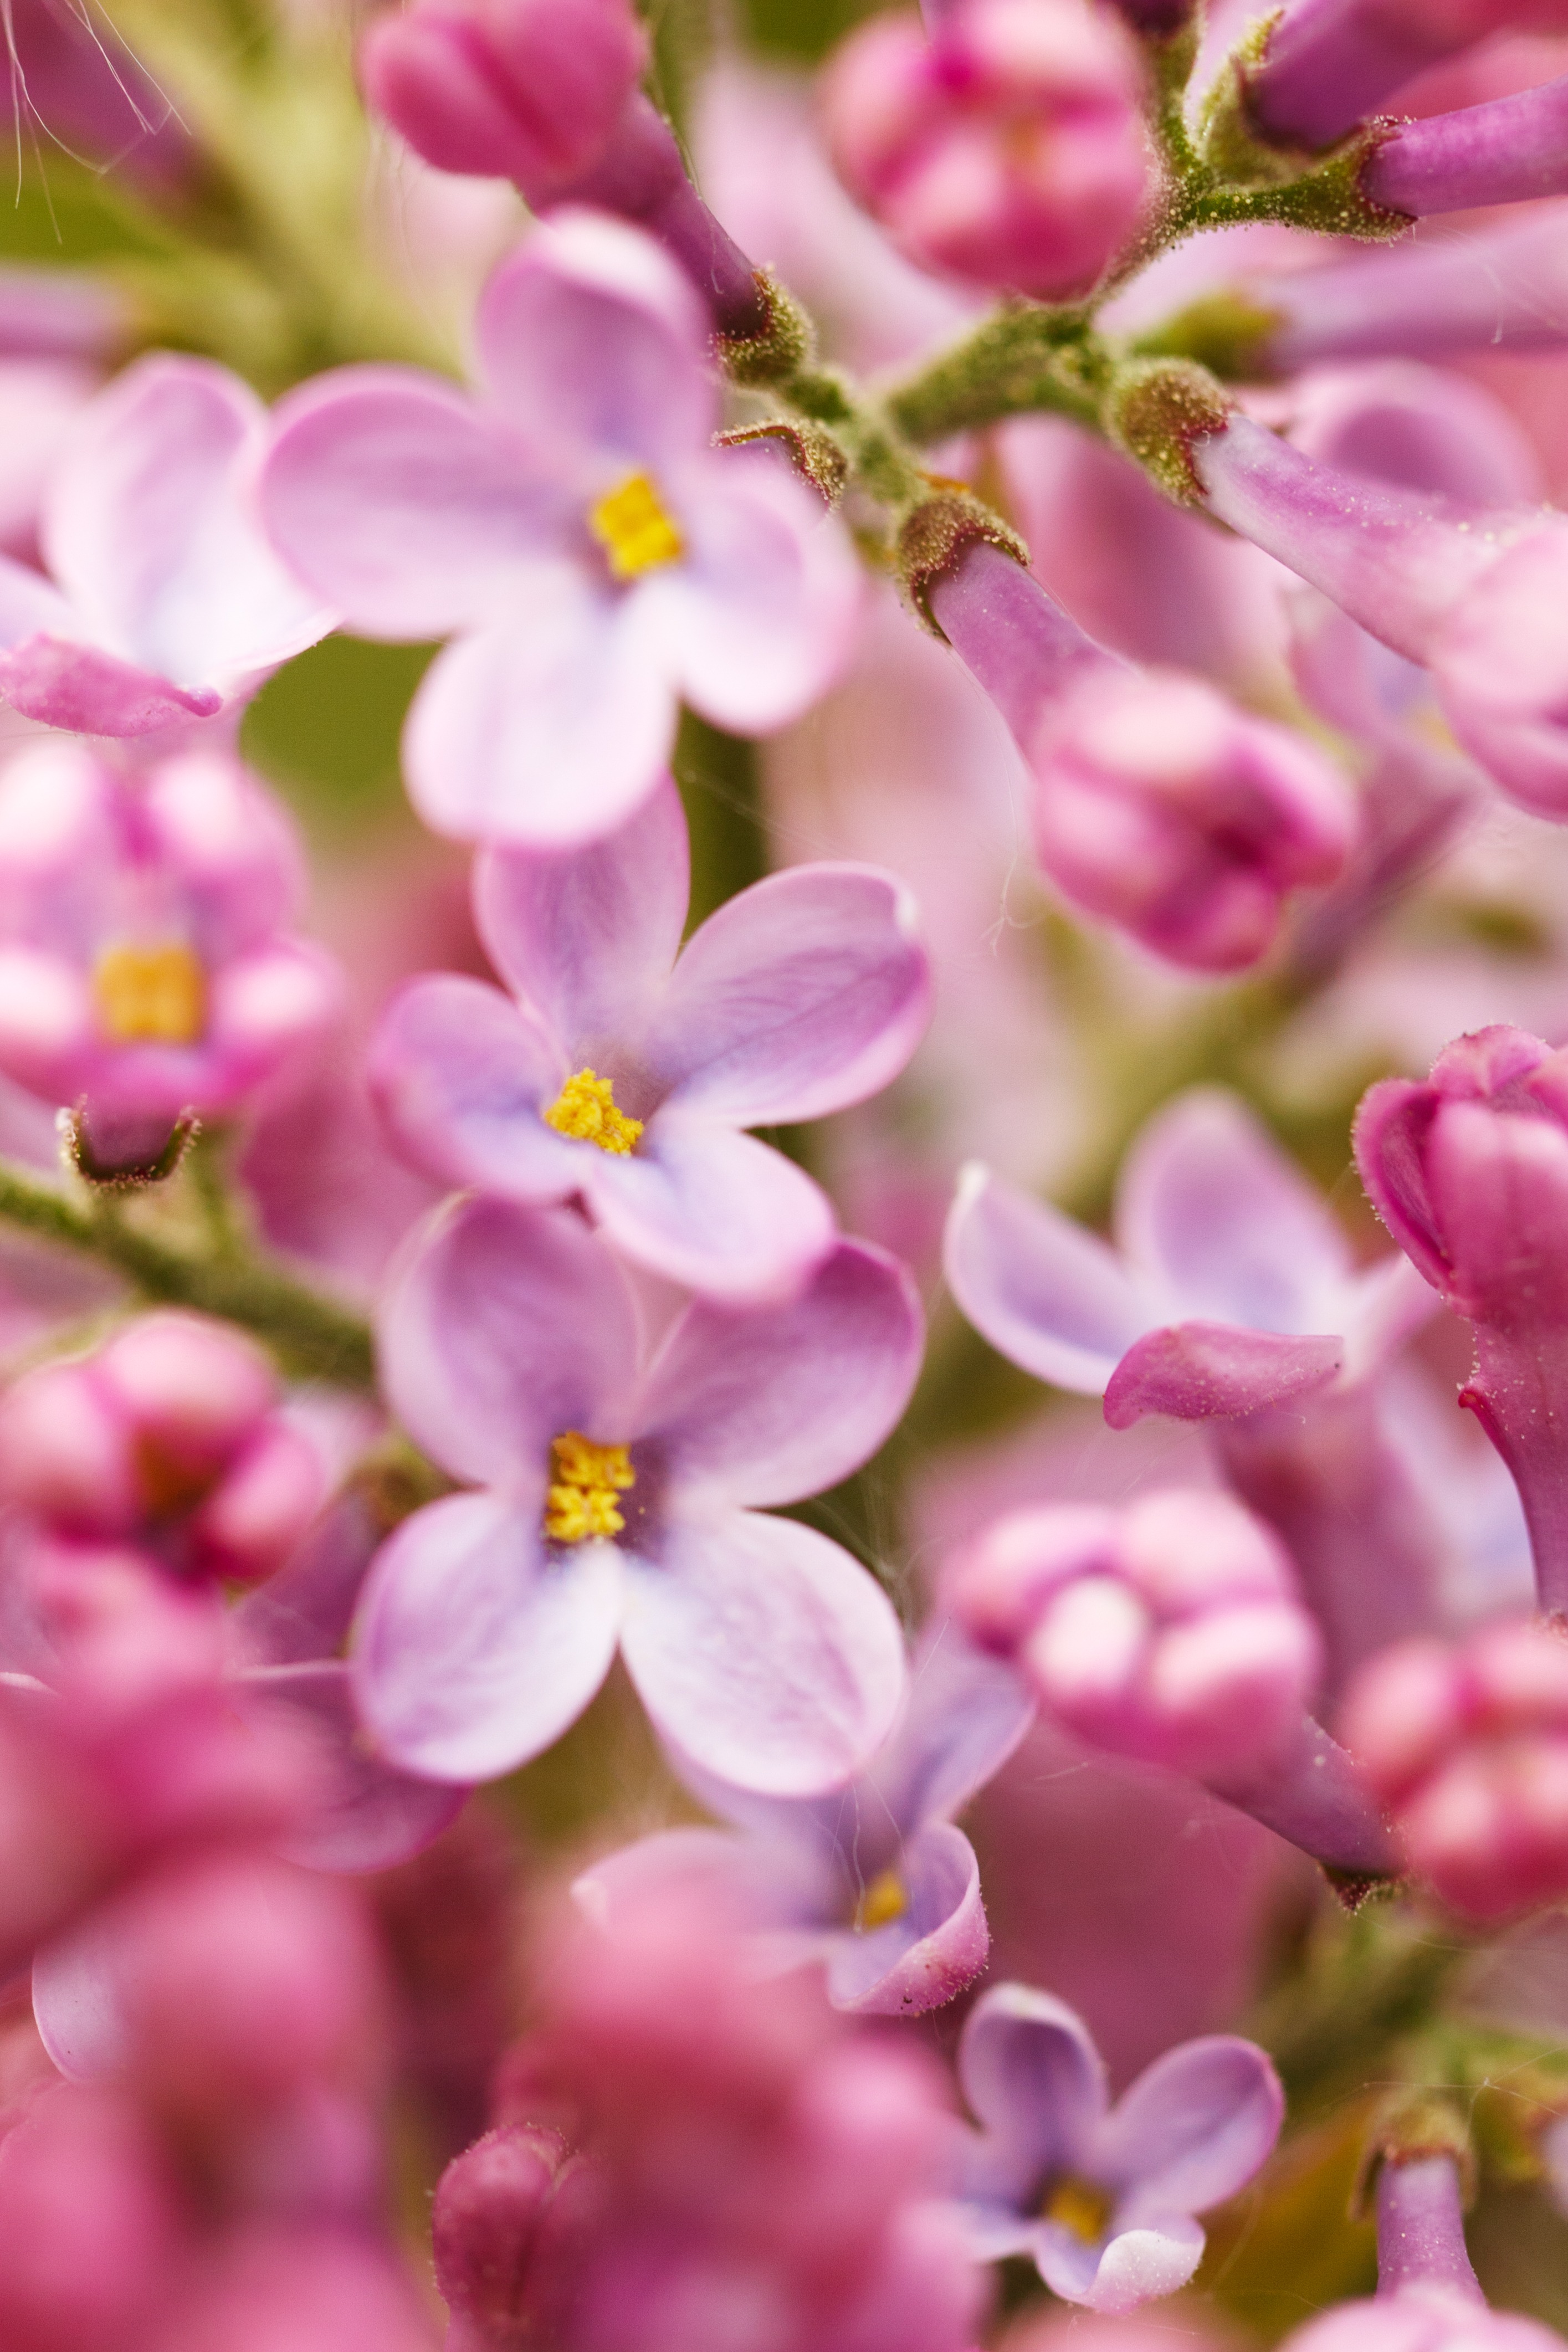
tree, nature, branch, blossom, plant, flower, purple, petal, bloom, floral, foliage, spring, botany, blooming, pink, flora, season, wildflower, flowers, lilac, macro photography, flowering plant, land plant